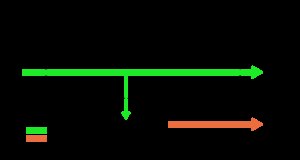
Nødstrømsanlæg
Blokdiagram over On-line double conversion UPS.
Et nødstrømsanlæg, også kendt som et backup batteri, er en anordning til at sikre levering af en uafbrudt strømforsyning til det tilkoblede udstyr ved at levere strøm fra en separat kilde i tilfælde af elnetstrømafbrydelse.